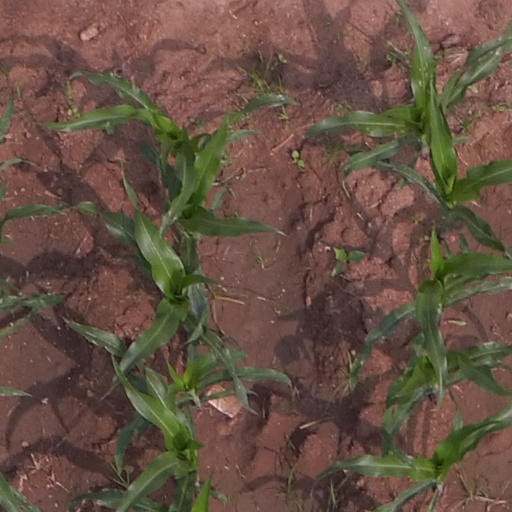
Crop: maize; corn